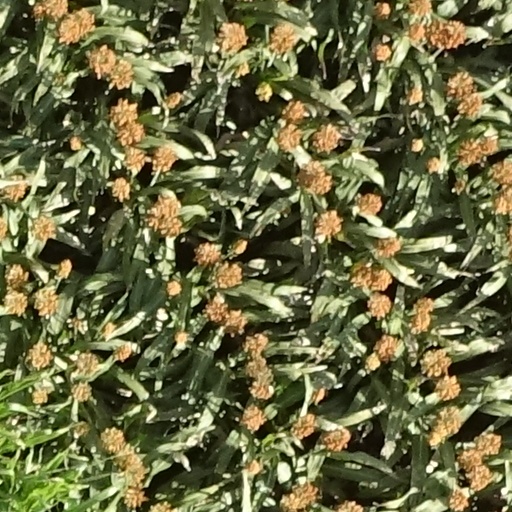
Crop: sorghum